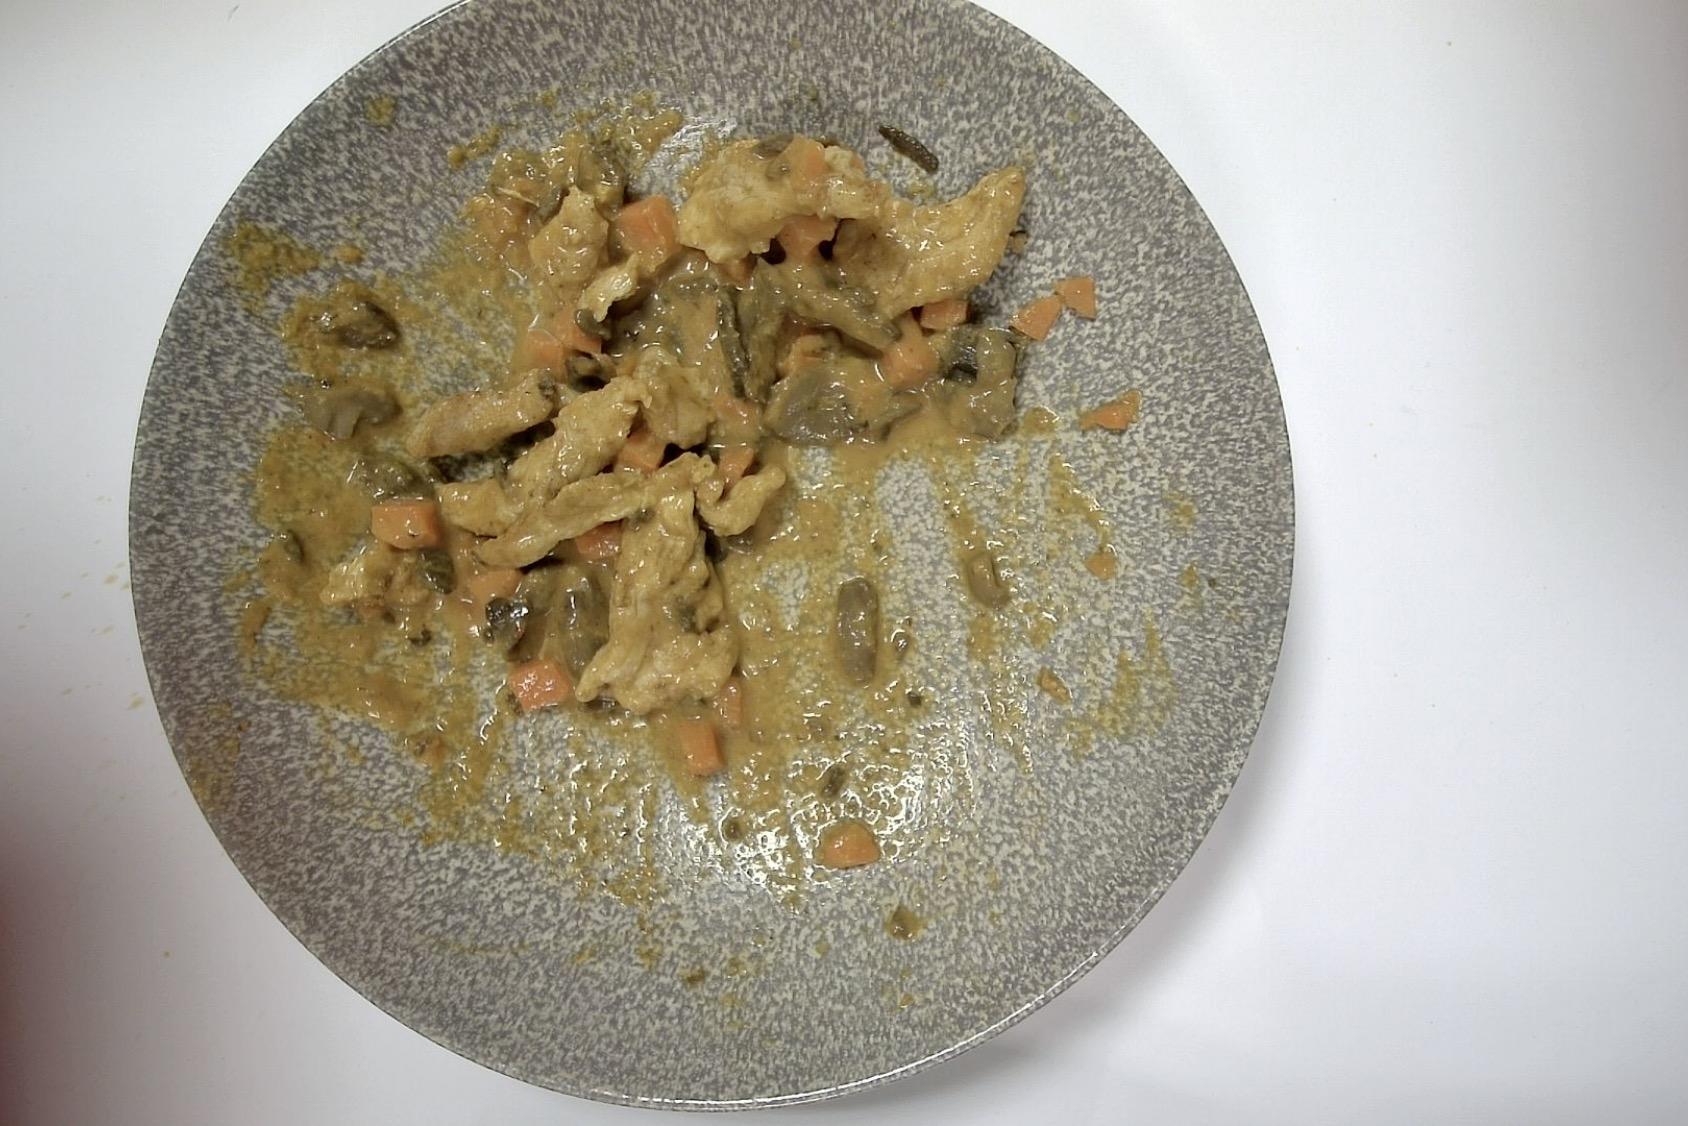
Gericht: Hähnchenstreifen, Kartoffelwürfel , Möhre Pilze Linsen , Tomaten-Curry-Sauce
Portionsgröße: Normale Portion
Zutaten: Kartoffelwürfel, Möhre, Pilze, Linsen, Tomaten-Curry-Sauce, Hähnchenstreifen
Gewicht vorher: 495 g
Kalorien vorher: 379,65 kcal
Gewicht nachher: 277 g
Kalorien nachher: 212,451 kcal